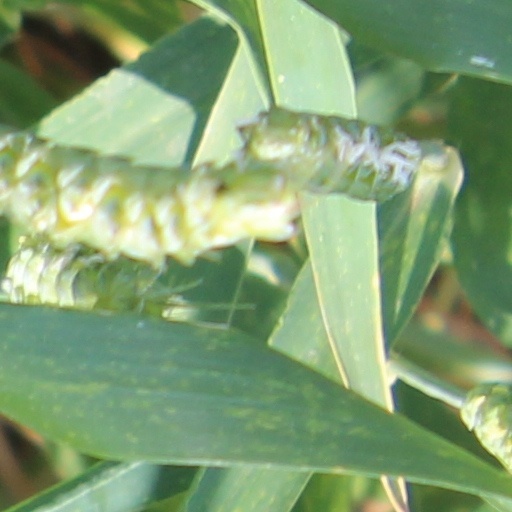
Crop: wheat